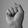
ASL letter: S